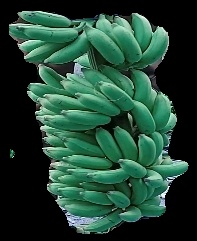
Variety: elakki-bale
Grade: grade1